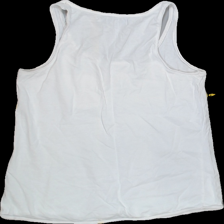
View: back
Type: Top
Category: Ladies
Brand: Lager 157
Colors: White
Material: 100%cotton
Size: S
Trend: No trend
Stains: No
Price range: <50
Recommended usage: Reuse